Israel national football team

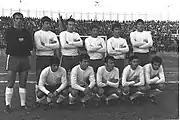
1970's Israel national team at the Bloomfield Stadium of Tel Aviv, Israel

In 1969, Israel qualified for its first and only FIFA World Cup, via Asia/Oceania. Israel earned two points after a 1–1 draw with Sweden, a 0–0 draw with eventual finalist Italy, and a 0–2 loss to Uruguay. The goal against Sweden, scored by Mordechai Spiegler, is Israel's only FIFA World Cup goal to date.